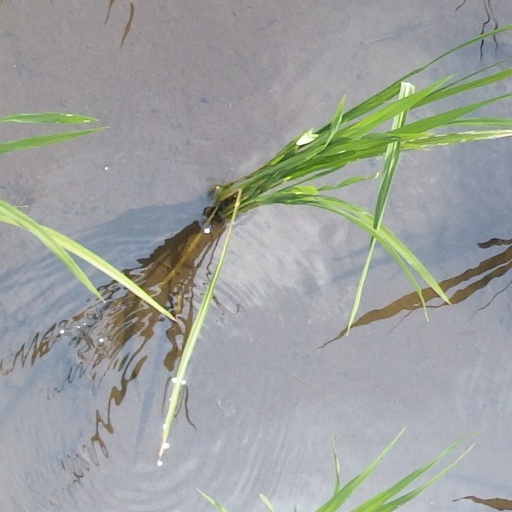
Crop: rice